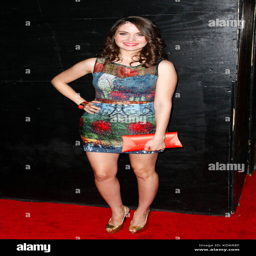
actor pictured at the premiere